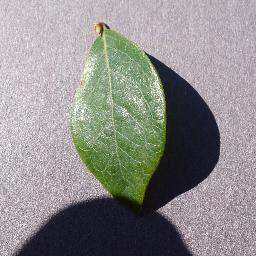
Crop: blueberry
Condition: healthy